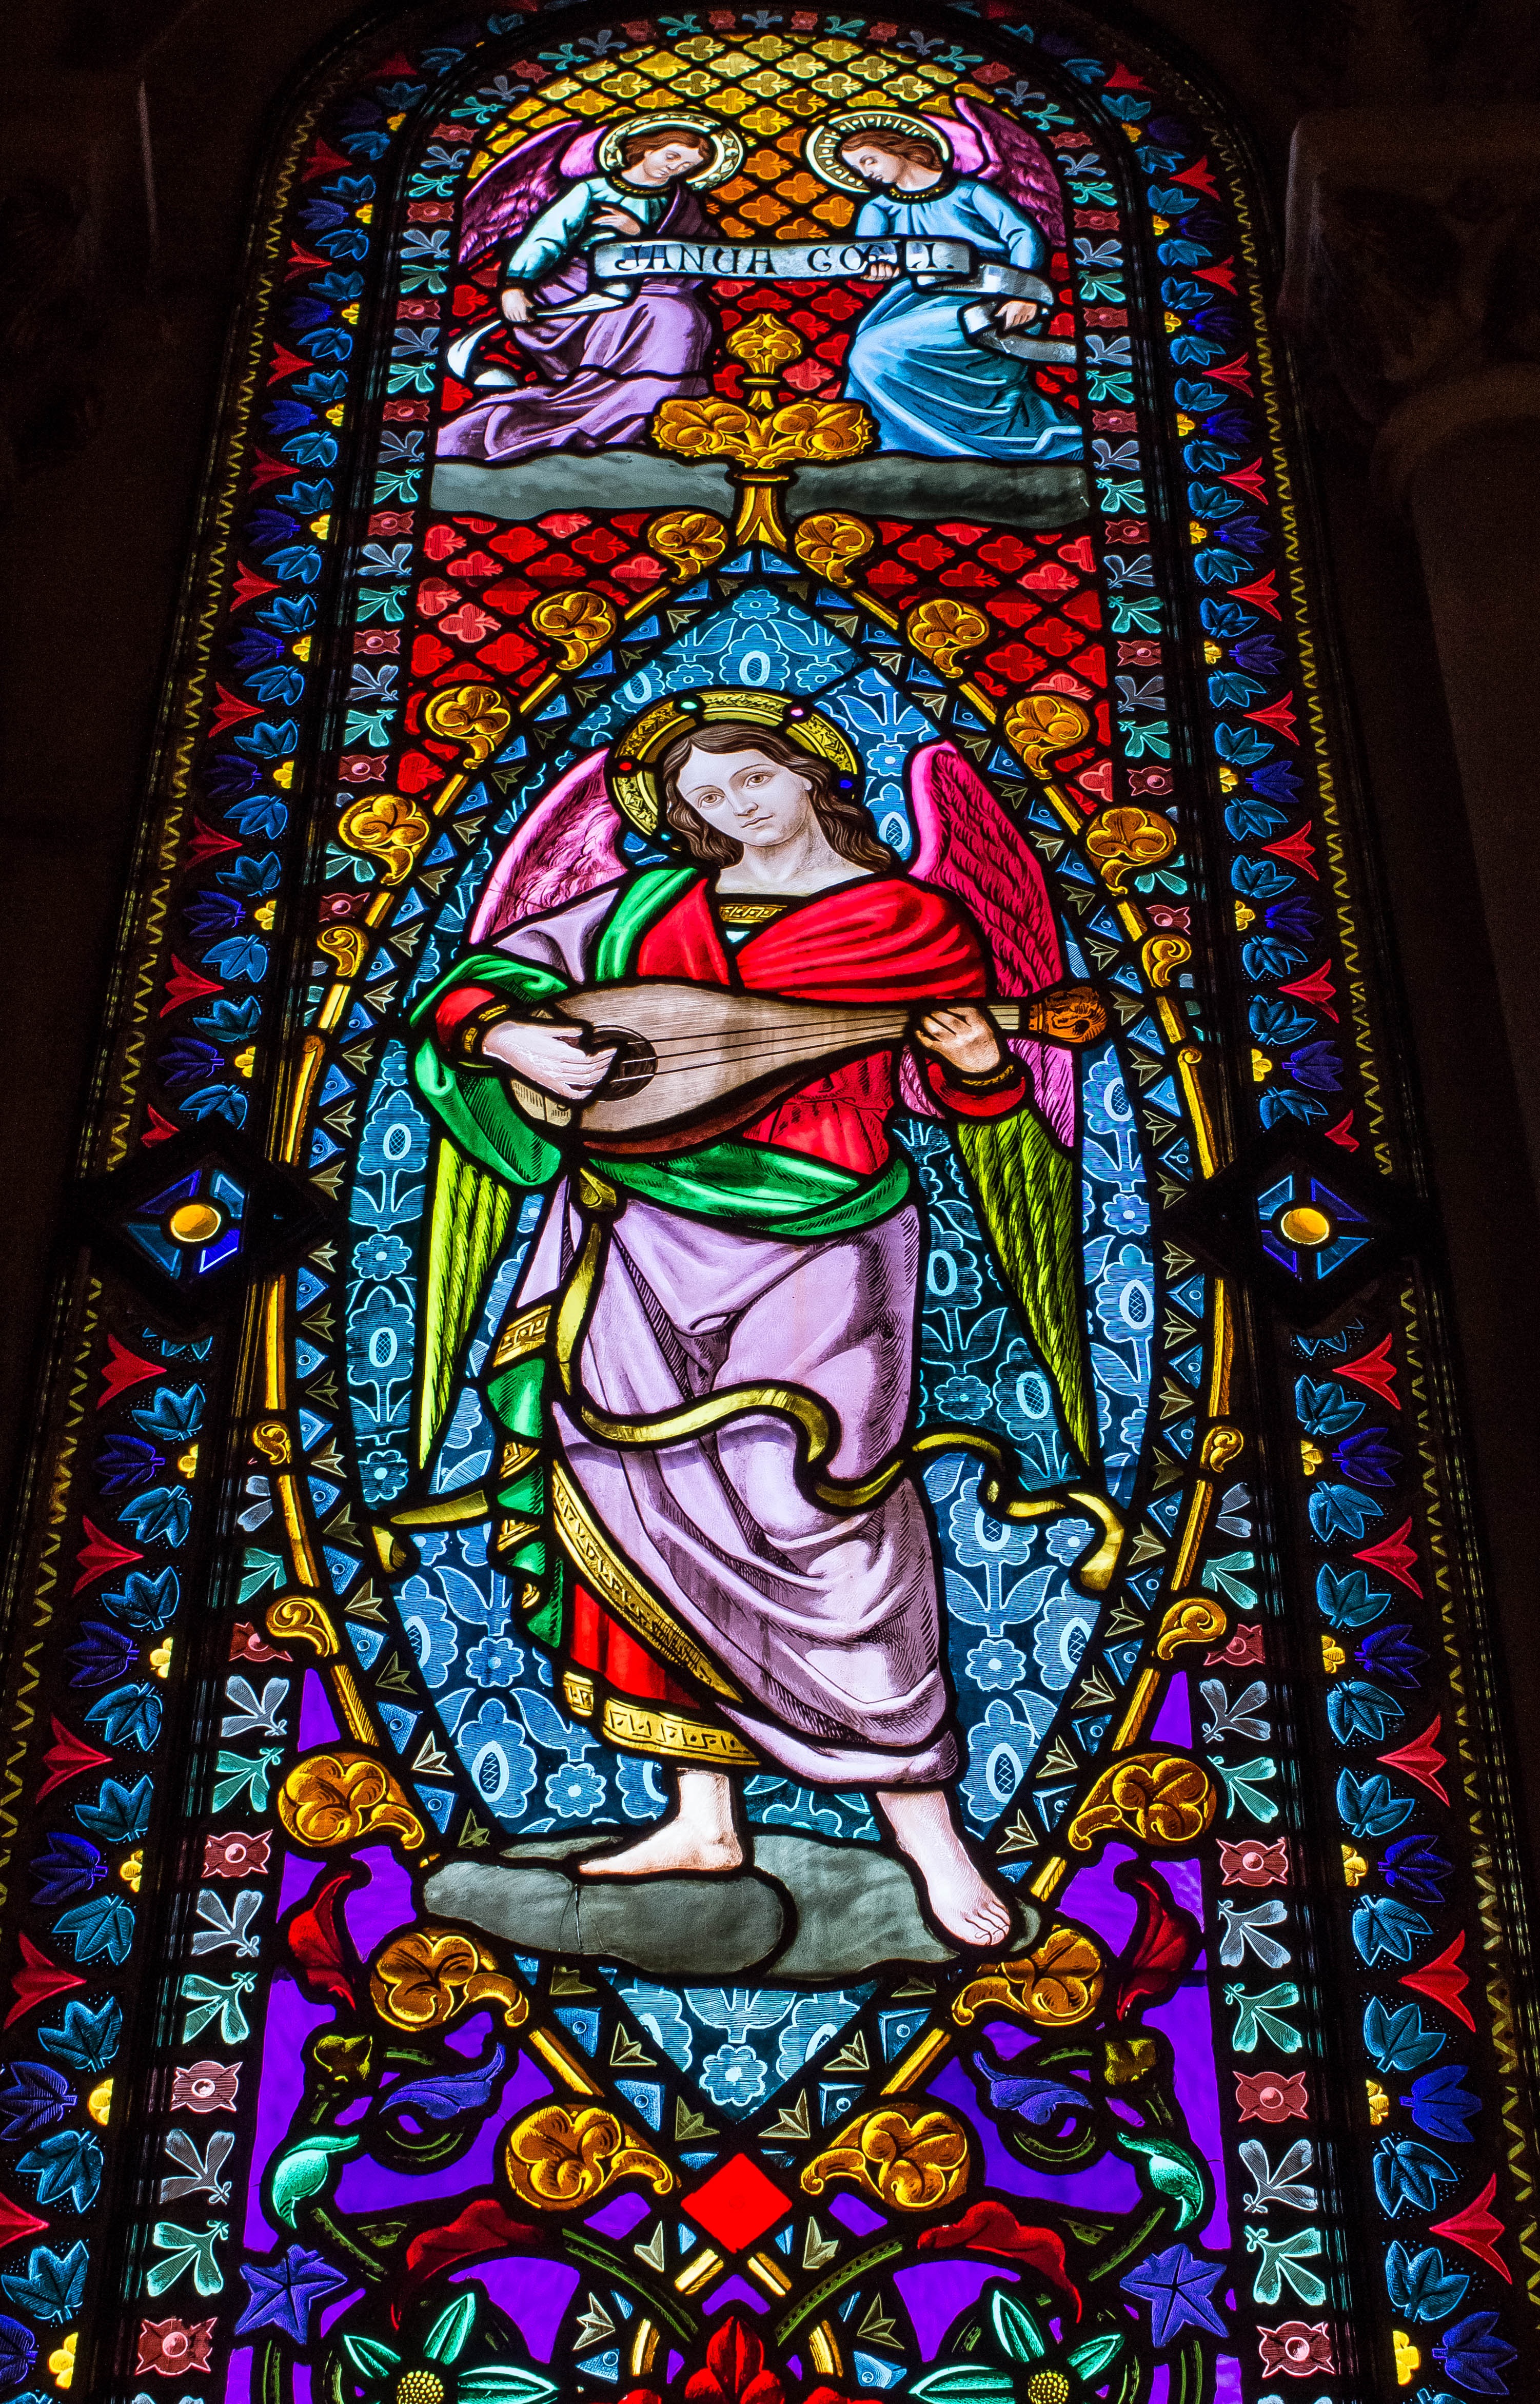
window, glass, material, stained glass, angel, society, symmetry, mosaic, stained glass window, monserrat, zither